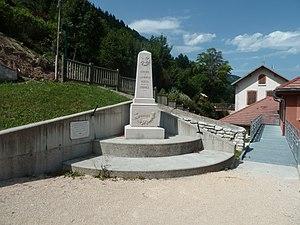
Engins (38)
Engins est une commune française située dans le département de l'Isère en région Auvergne-Rhône-Alpes, autrefois rattachée à l'ancienne province du Dauphiné.